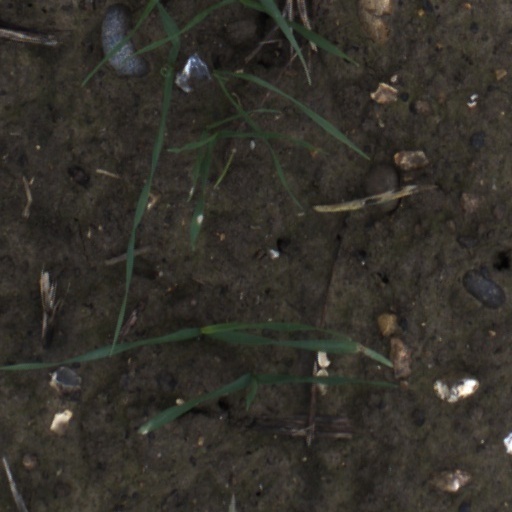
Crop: wheat